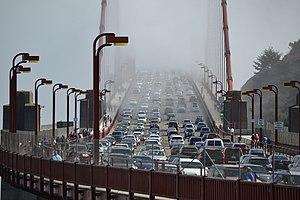
Le pont du Golden Gate.
Le pont du Golden Gate est un pont suspendu américain situé dans l'État de Californie, traversant le Golden Gate, détroit par lequel la baie de San Francisco débouche dans l’océan Pacifique. Il permet ainsi de relier la ville de San Francisco, située à la pointe nord de la péninsule de San Francisco, à la ville de Sausalito, située à la pointe sud de la péninsule du comté de Marin. Financée par la Work Projects Administration, sa construction, qui se heurte à de nombreuses difficultés, débute en 1933 et s’étale sur une durée de quatre ans, pour s’achever en 1937.